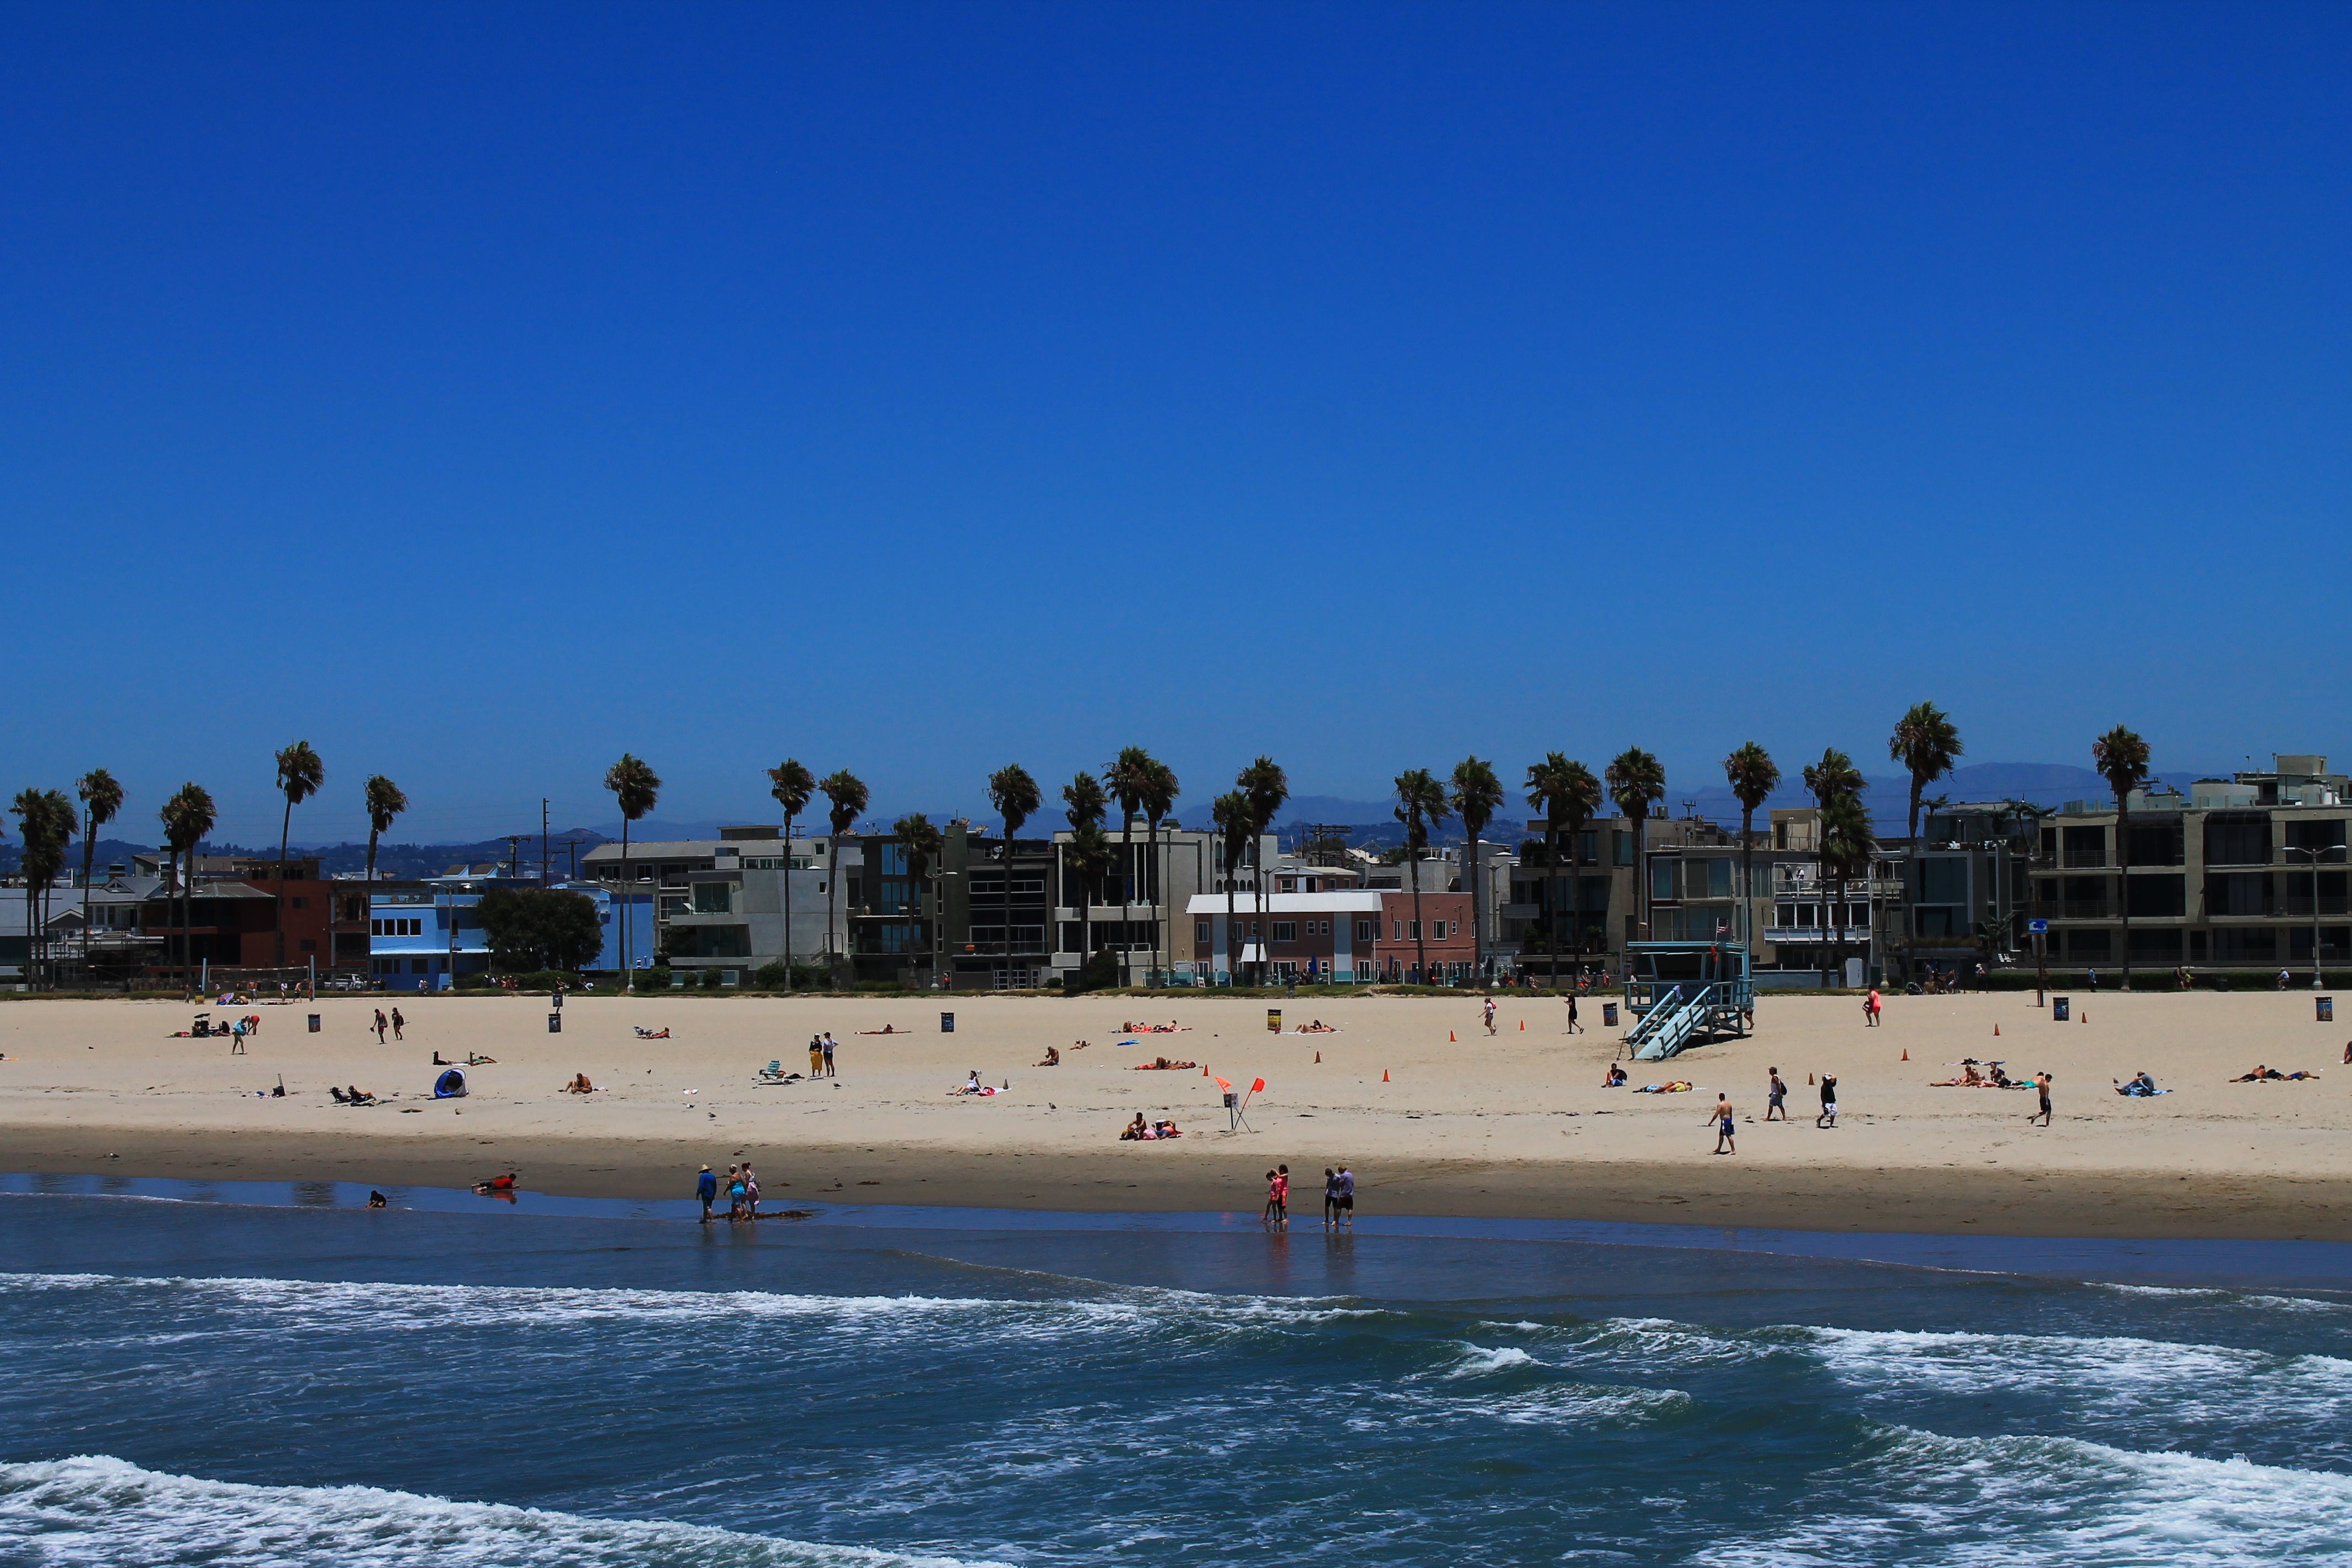
beach, sea, coast, water, sand, ocean, horizon, sky, shore, wave, pier, vacation, clear, swimming pool, bay, blue, california, body of water, resort, cape, santa monica